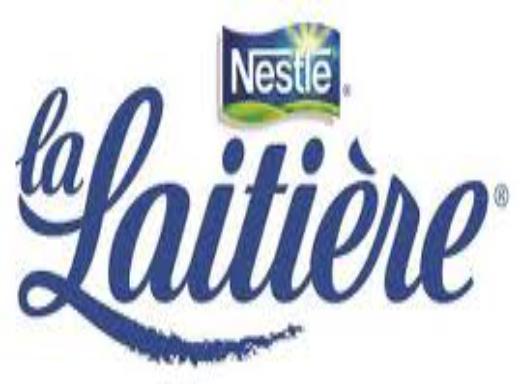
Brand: La Laitiere
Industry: Food